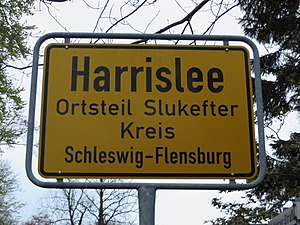
Slukefter (Harreslev)
Byskilt
Slukefter er en bebgyggelse beliggende syd for Klusgaard i det nordøstlige Harreslev. Stednavnet går tilbage til en kro, som eksisterede her fra 1726 til 1906. Stednavnet blev ikke fortysket og kaldes også på tysk for Slukefter. Stedet kaldtes tidligere også for Marielyst.